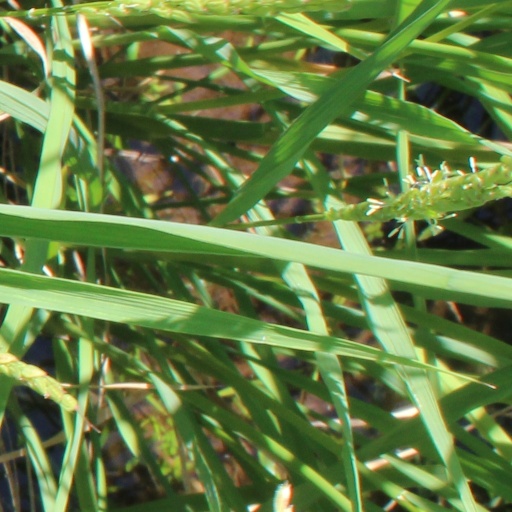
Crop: rice